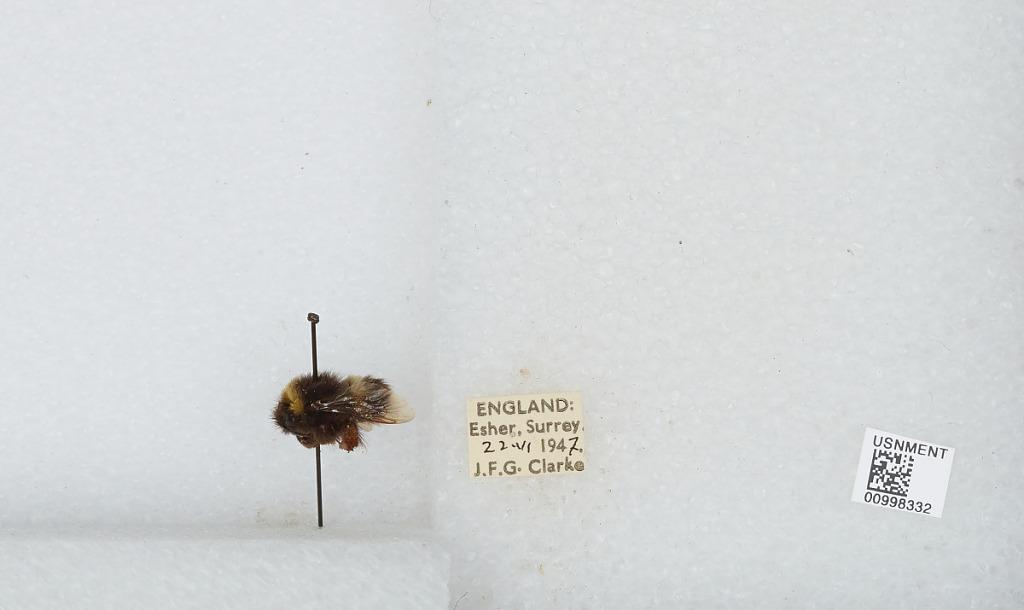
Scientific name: Bombus (Bombus) lucorum (Linnaeus)
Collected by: J. Clarke
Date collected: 1947-6-22
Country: United Kingdom
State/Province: England
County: Surrey
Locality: Esher
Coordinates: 51.3692, -0.365